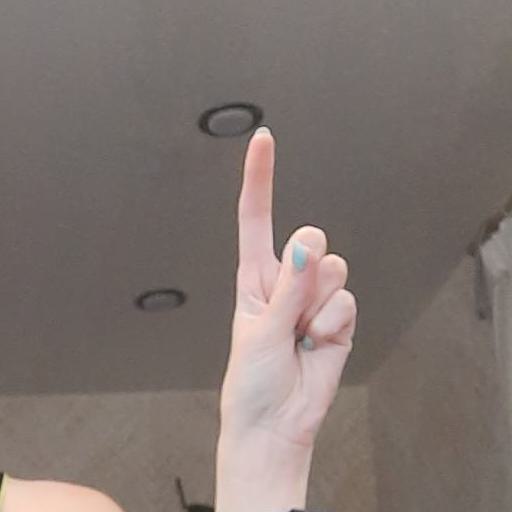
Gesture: one